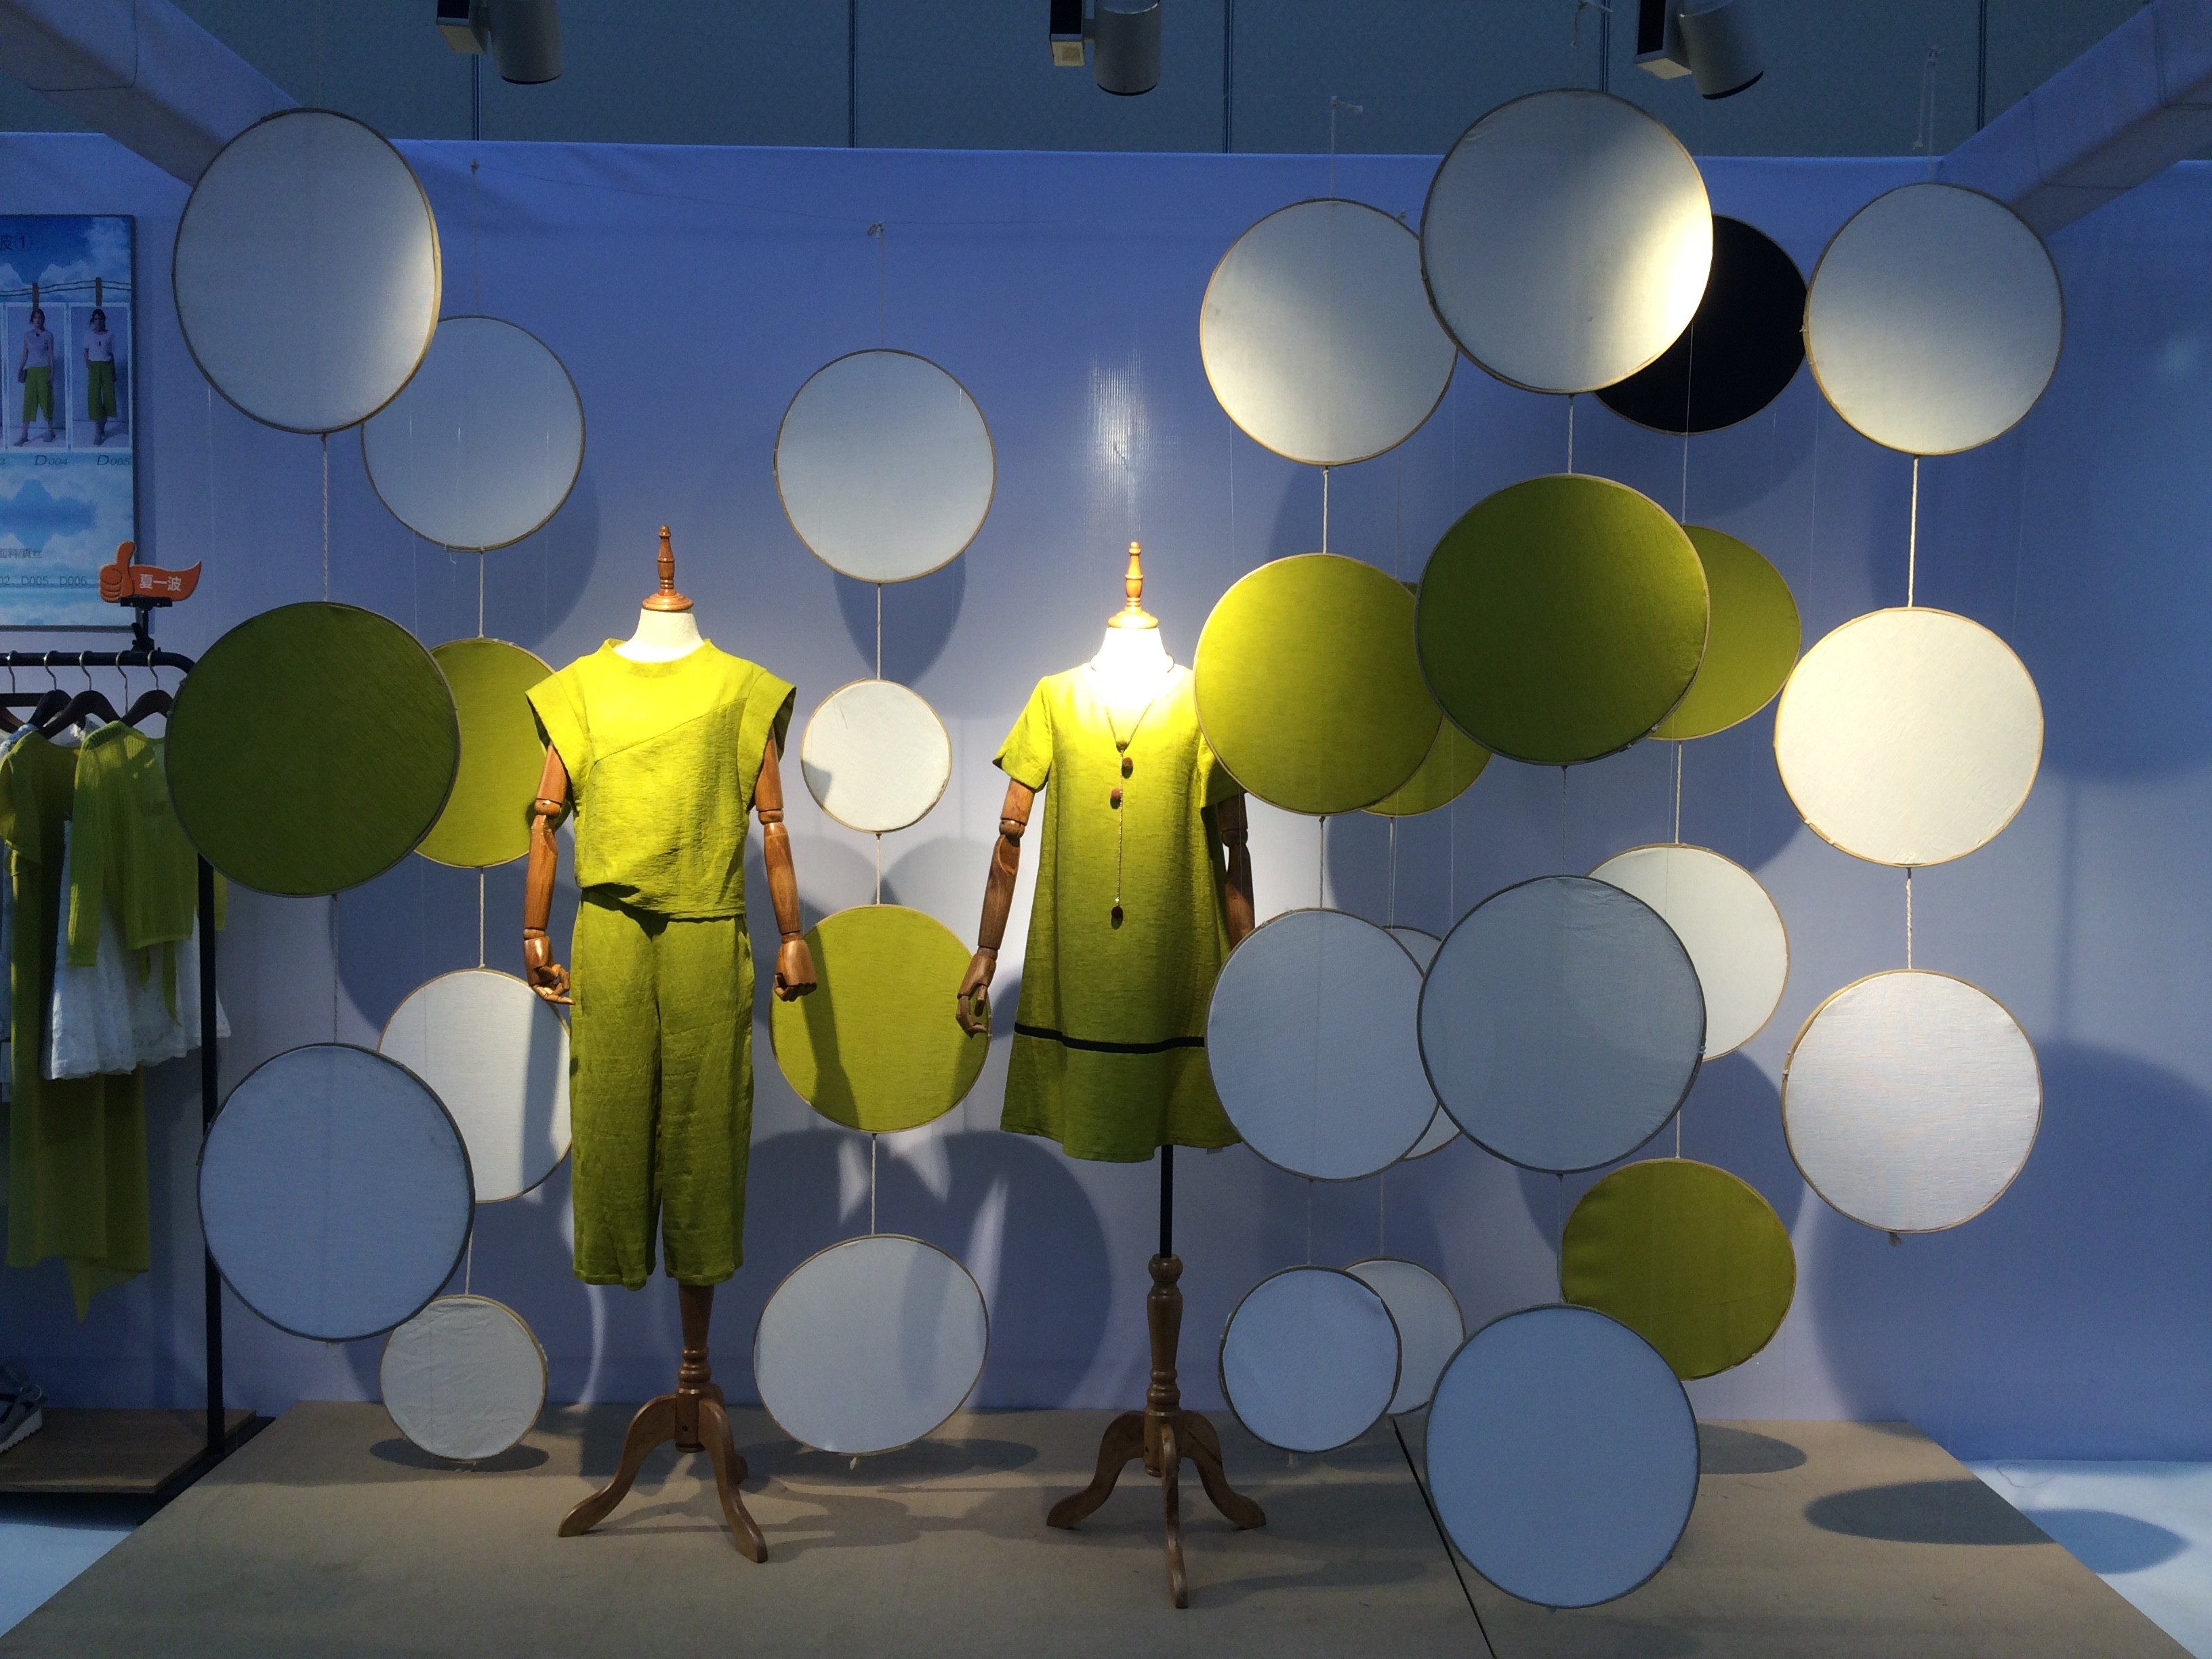
light, glass, green, color, lighting, circle, art, illustration, design, shape, screenshot, the shop window